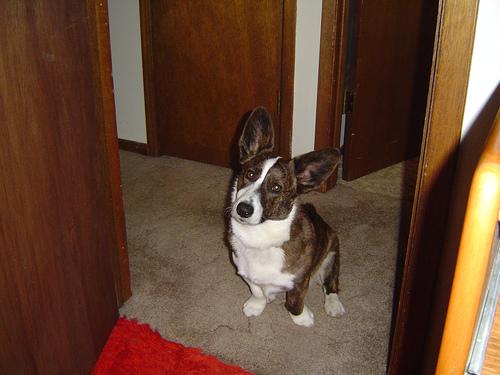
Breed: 2909-n000116-Cardigan